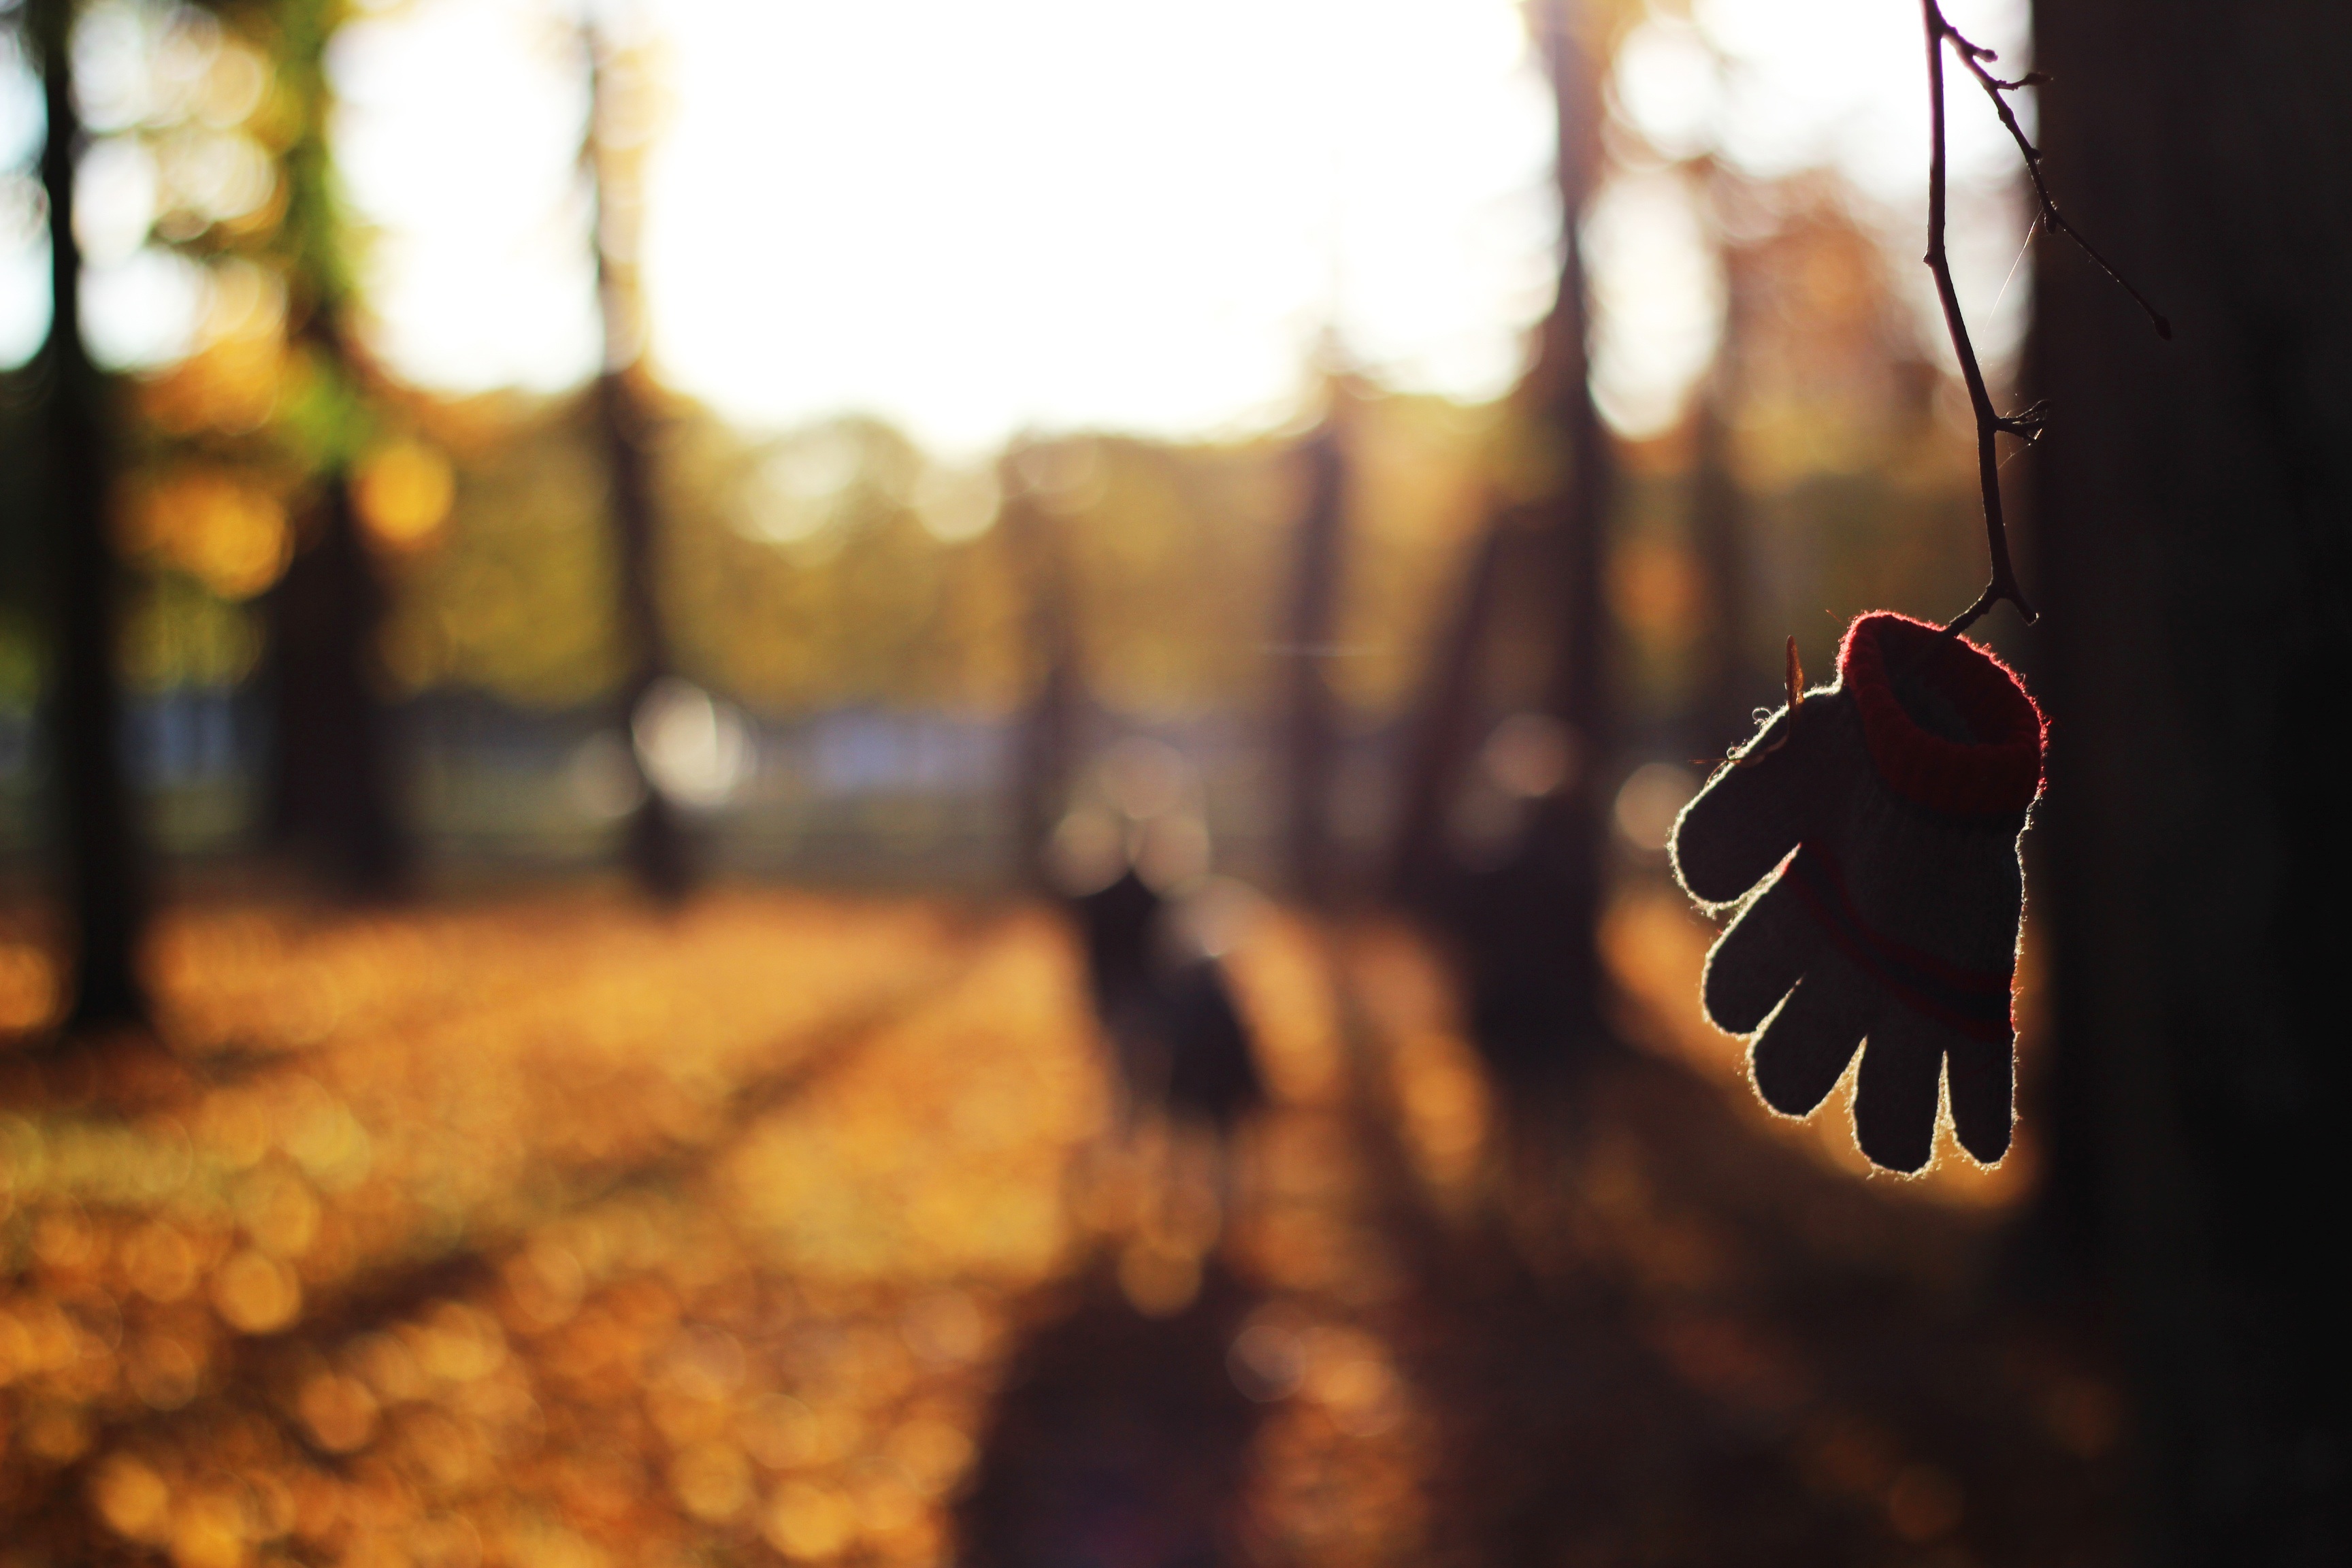
tree, branch, light, plant, sunset, glove, sunlight, morning, leaf, fall, flower, evening, autumn, darkness, childhood, season, woody plant